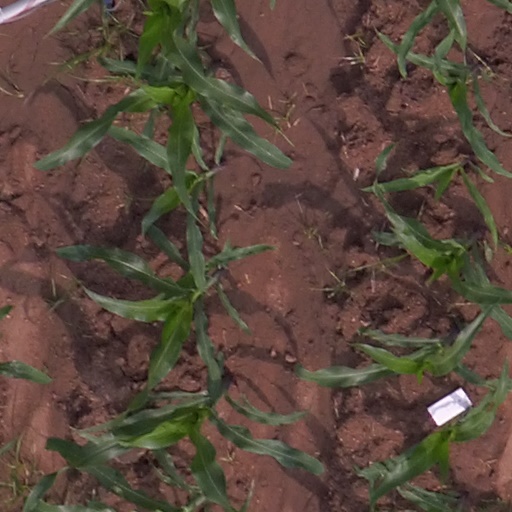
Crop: maize; corn